Gibbs Museum of Pioneer and Dakotah Life

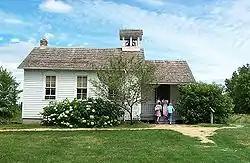
The Gibbs Museum school house in summer

After buying the land in 1849, Jane and Heman Gibbs built a small, one-room, dugout sod house (colloquially known as the "Soddy" where they lived for 5 years while farming the land. The house was 10'x12' and built with logs and featured a sod roof. This design kept the house well insulated in the winter and cool in the summer.